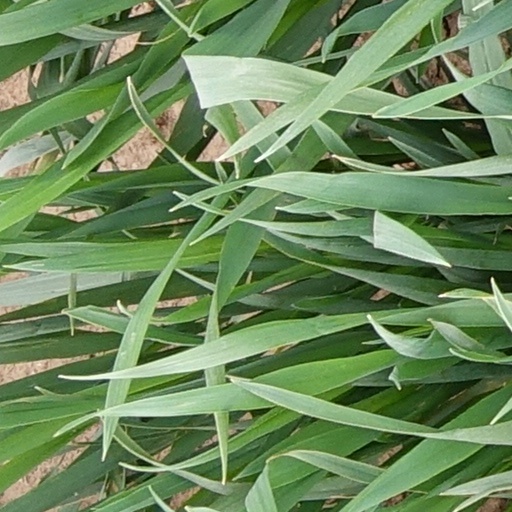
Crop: wheat